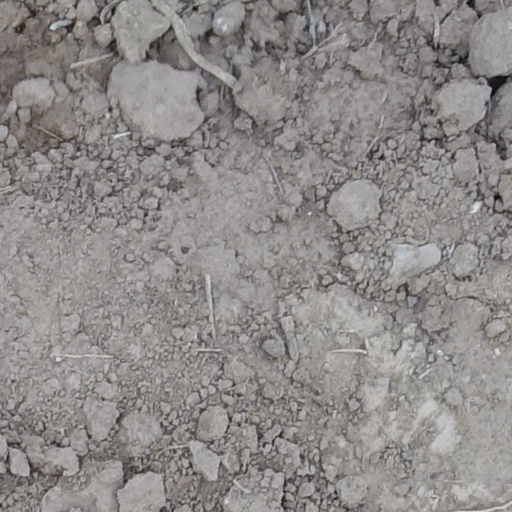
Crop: wheat